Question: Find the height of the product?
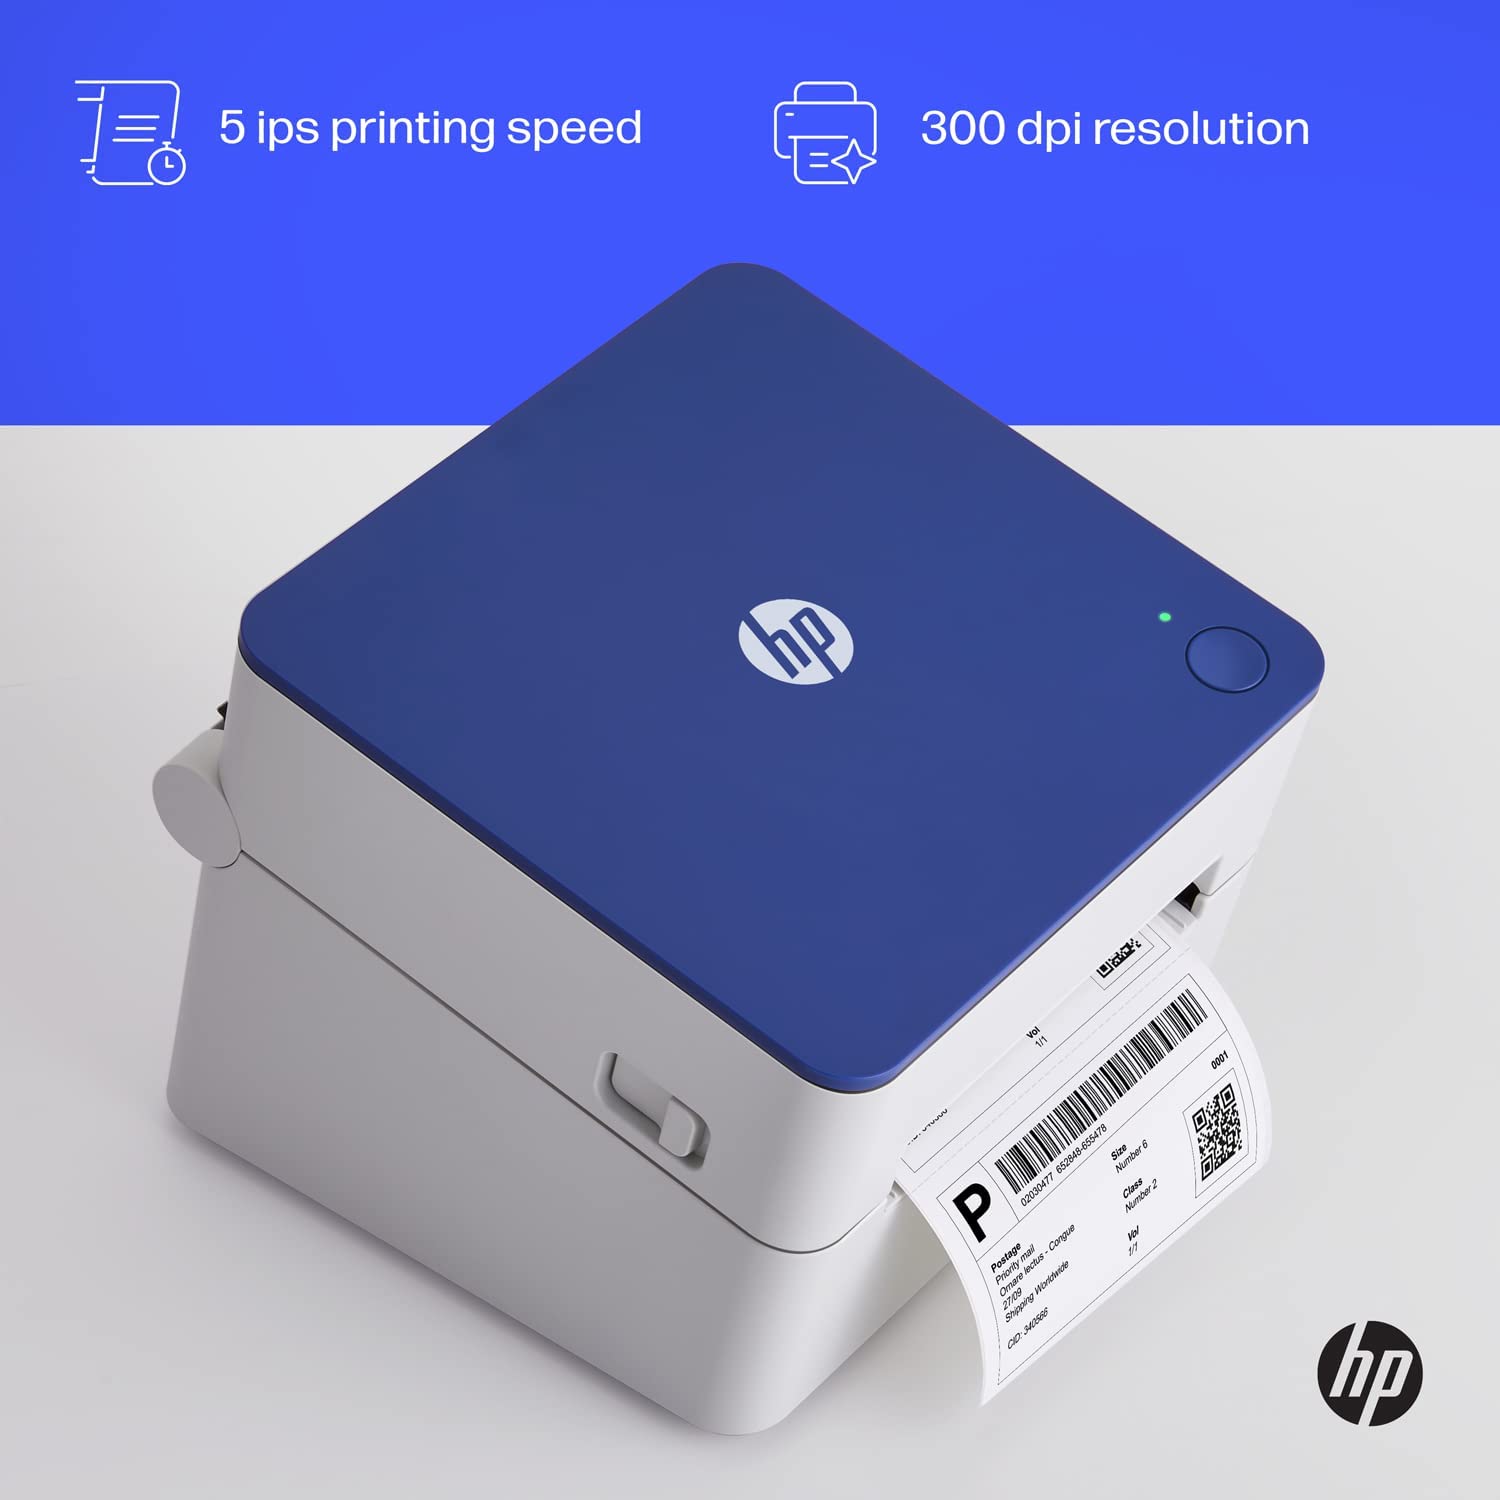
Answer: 5.0 inch